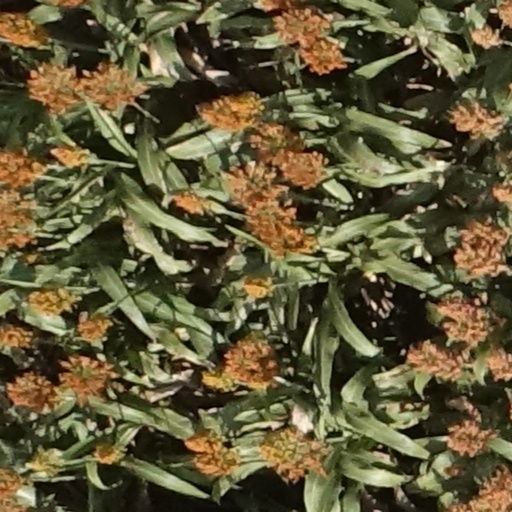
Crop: sorghum